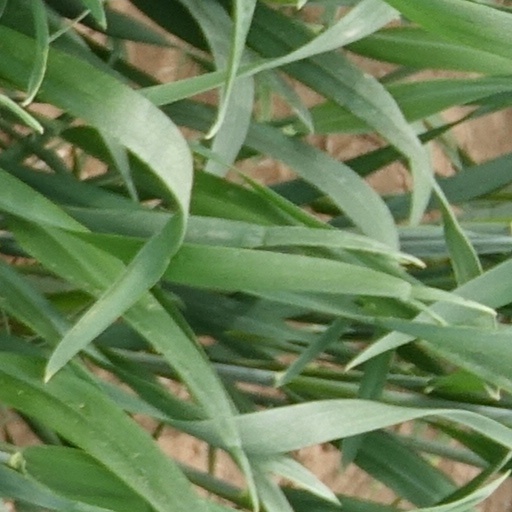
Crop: wheat